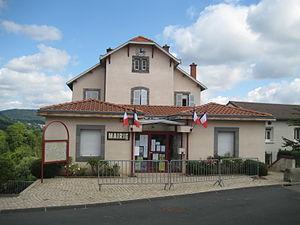
Mairie de Malauzat
Malauzat est une commune française, située dans le département du Puy-de-Dôme en région d'Auvergne-Rhône-Alpes. Elle fait partie de l'aire urbaine de Clermont-Ferrand.